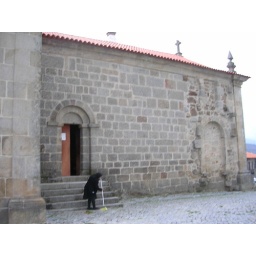
Old lady dressed in black sweeping the courtyard in front of the church in Linhares, Portugal.